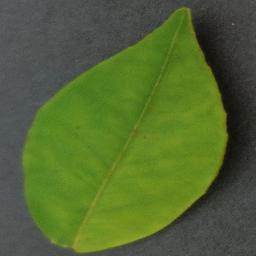
Label: Orange___Haunglongbing_(Citrus_greening)